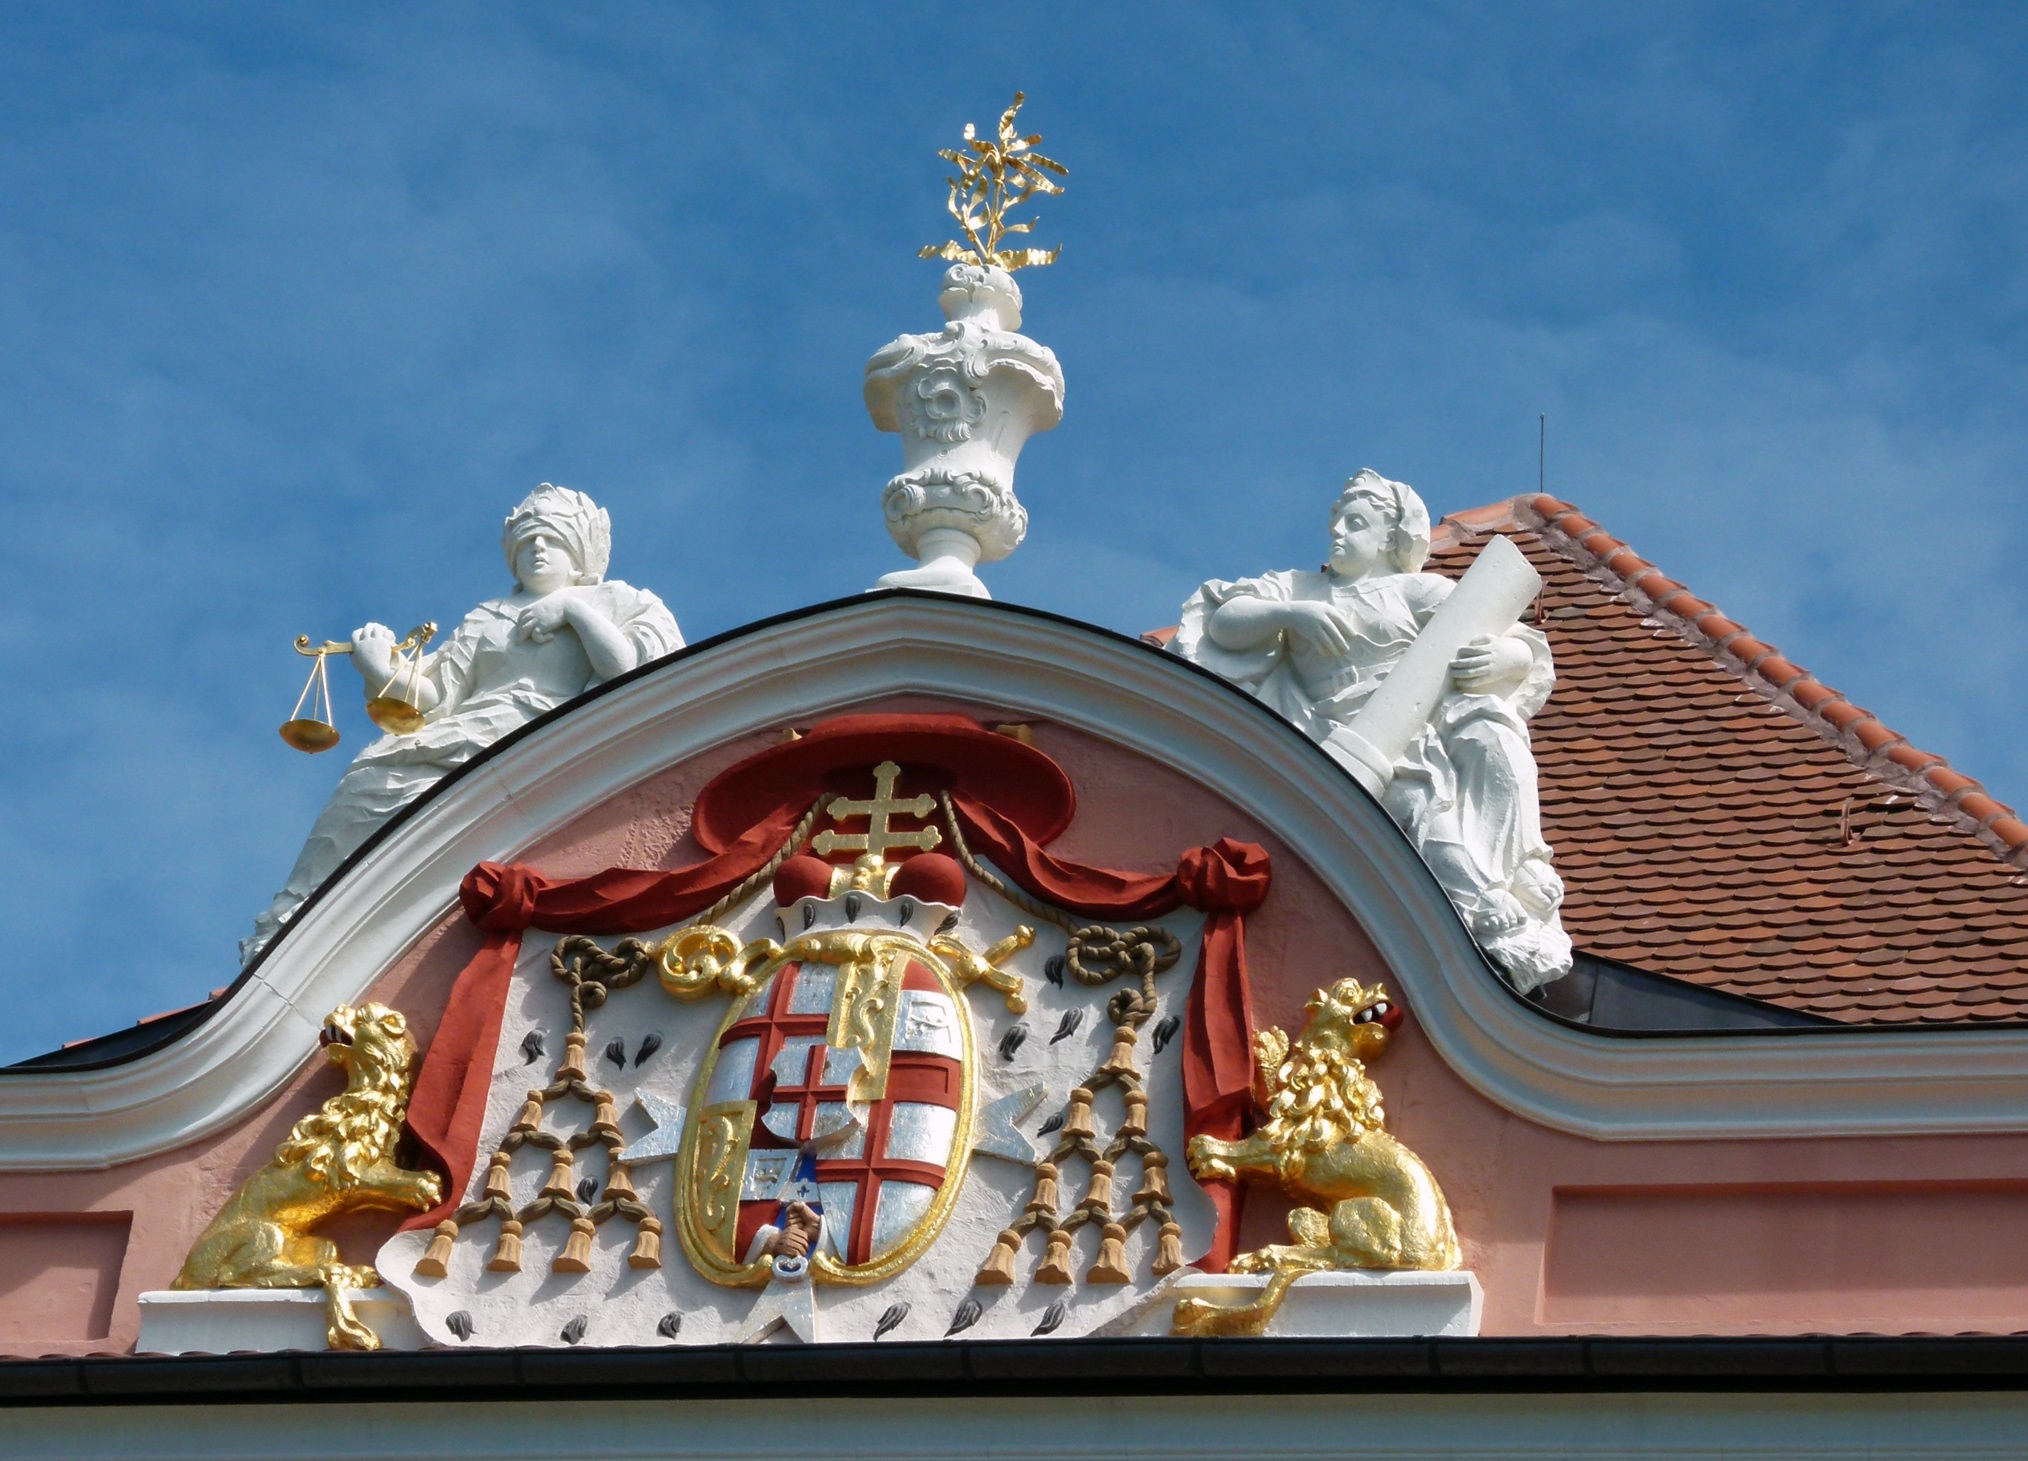
building, statue, castle, landmark, facade, church, chapel, place of worship, old town, temple, shrine, figures, meersburg, wat, facades, lake constance, hindu temple